Rey de Reyes (2013)

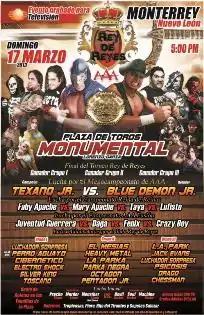
Promotional poster featuring various AAA wrestlers

Rey de Reyes (Spanish for "King of Kings") was professional wrestling event produced by the AAA promotion, which took on March 17, 2013, at Plaza de Toros Monumental Lorenzo Garza in Monterrey, Nuevo León, Mexico. The event was the 17th event produced under the Rey de Reyes name and also the 17th time that the Rey de Reyes tournament was held.